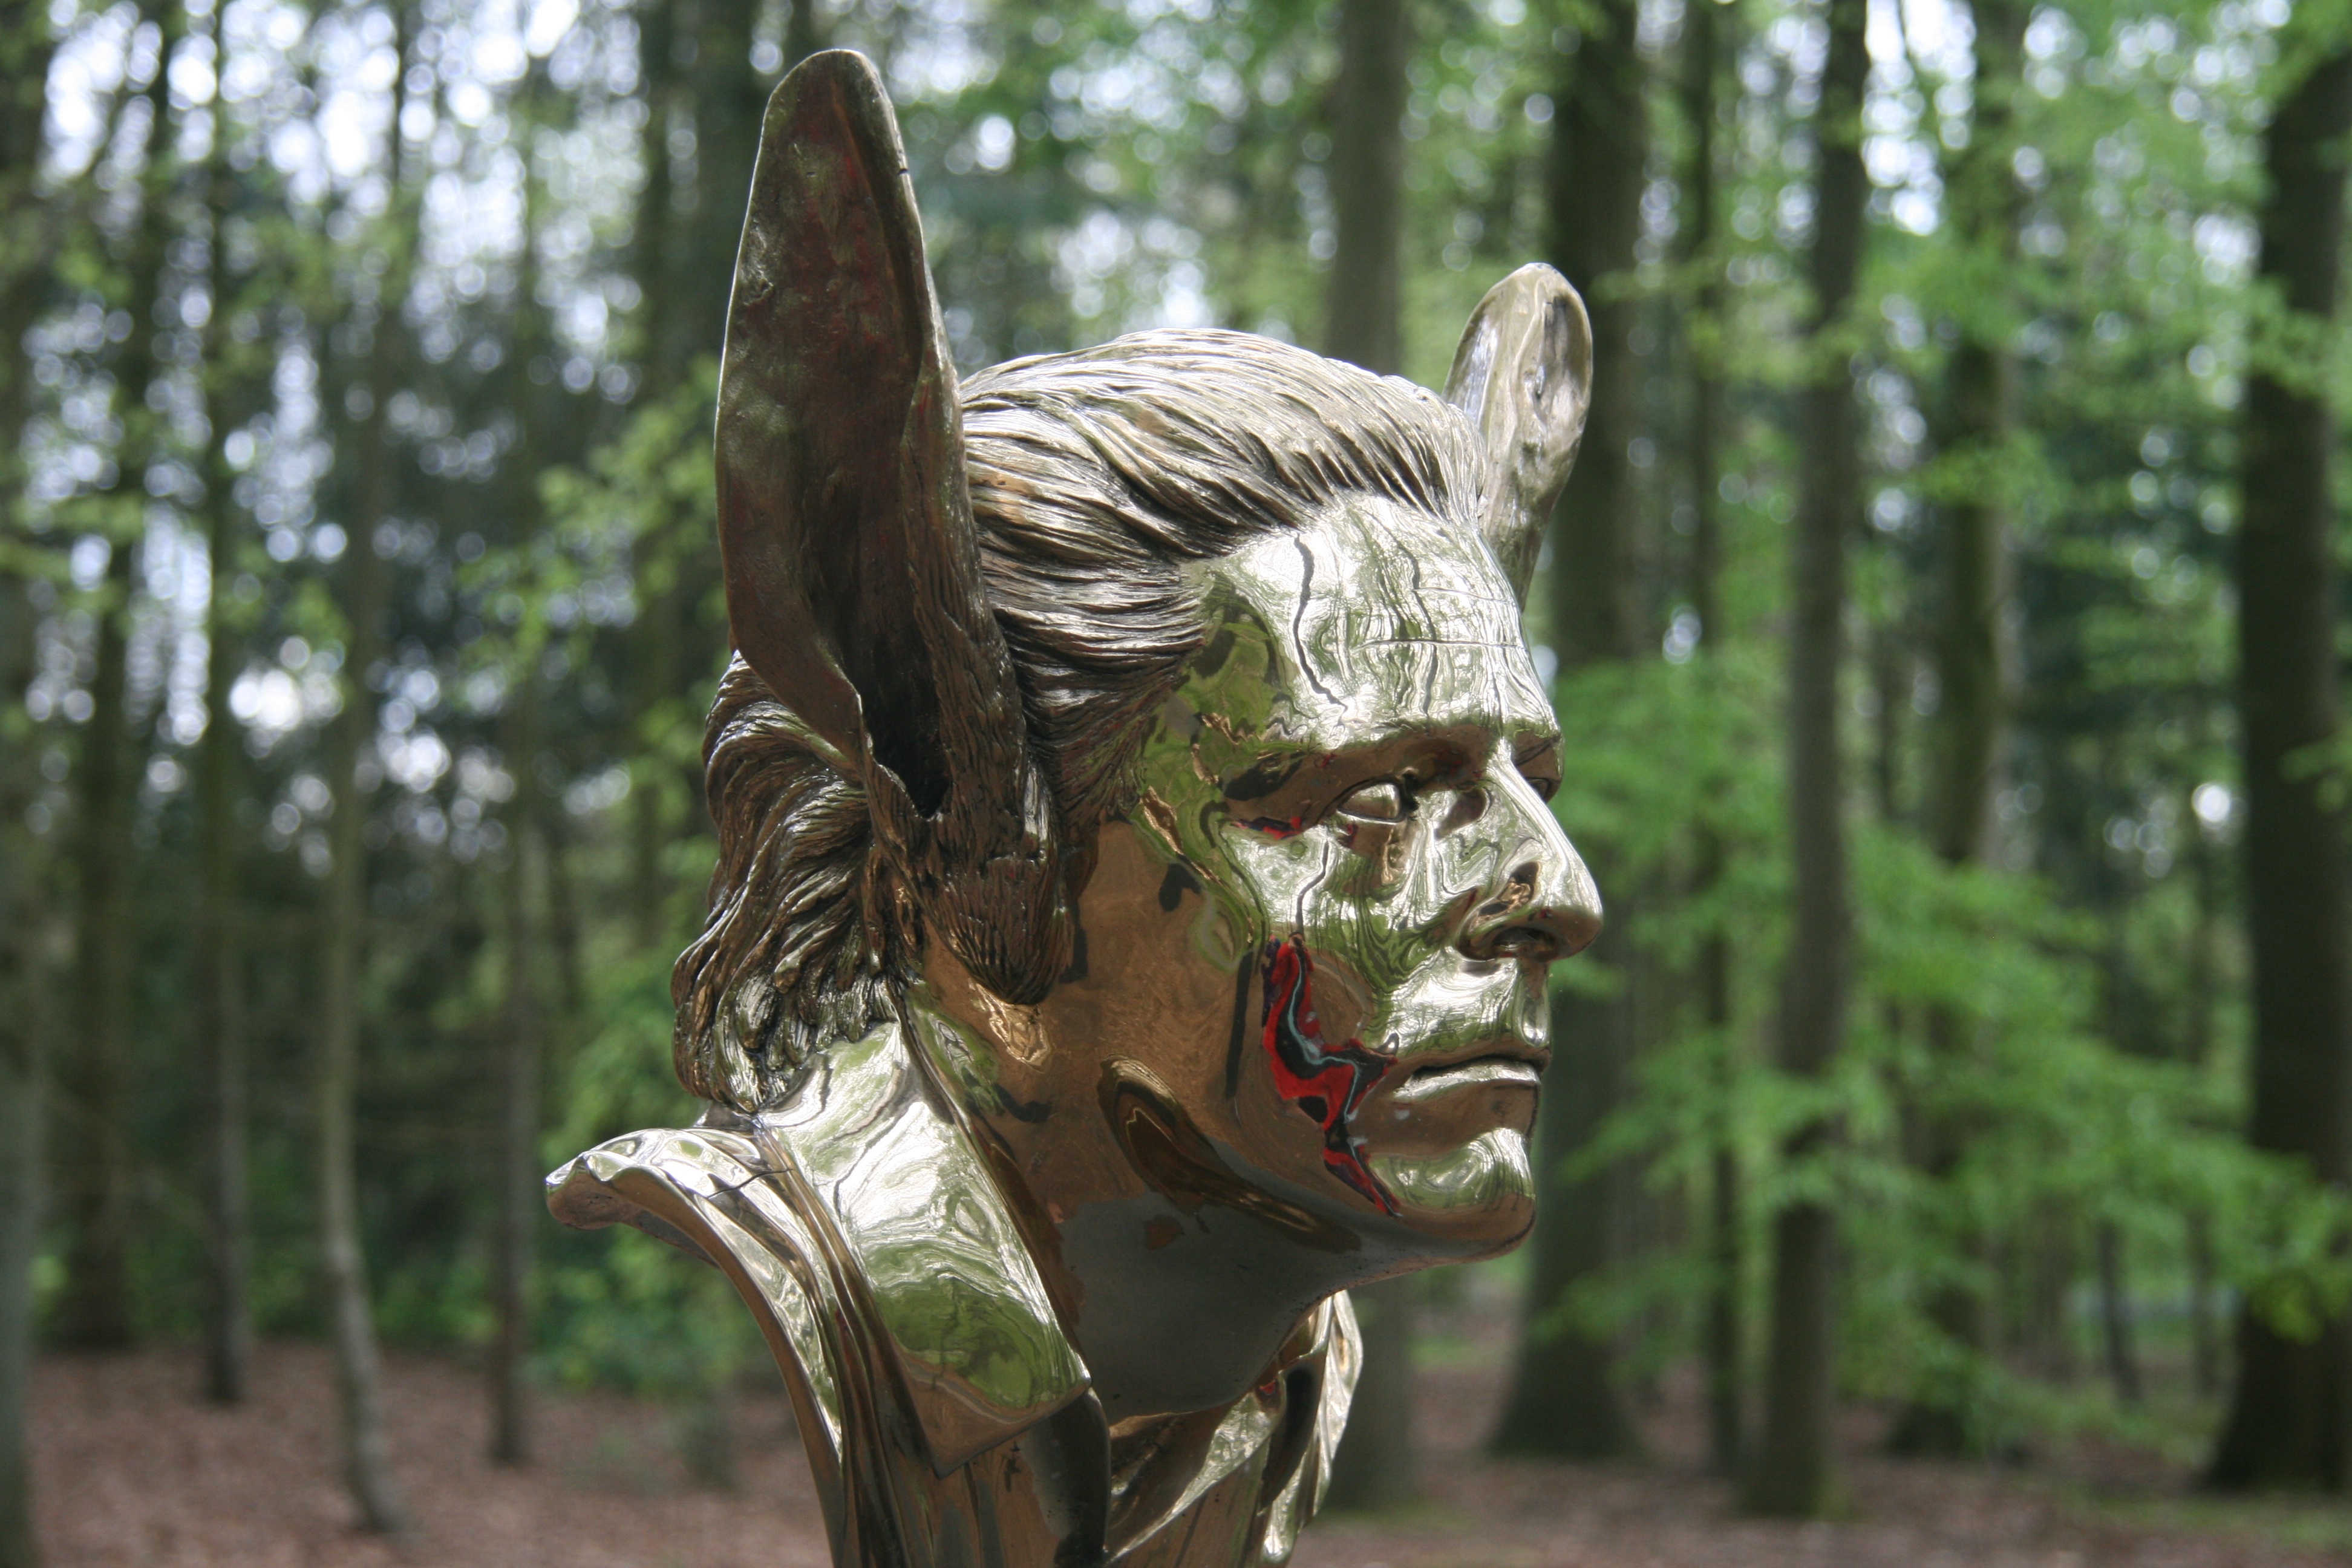
monument, statue, museum, metal, sculpture, art, ears, head, carving, costume, nonbuilding structure